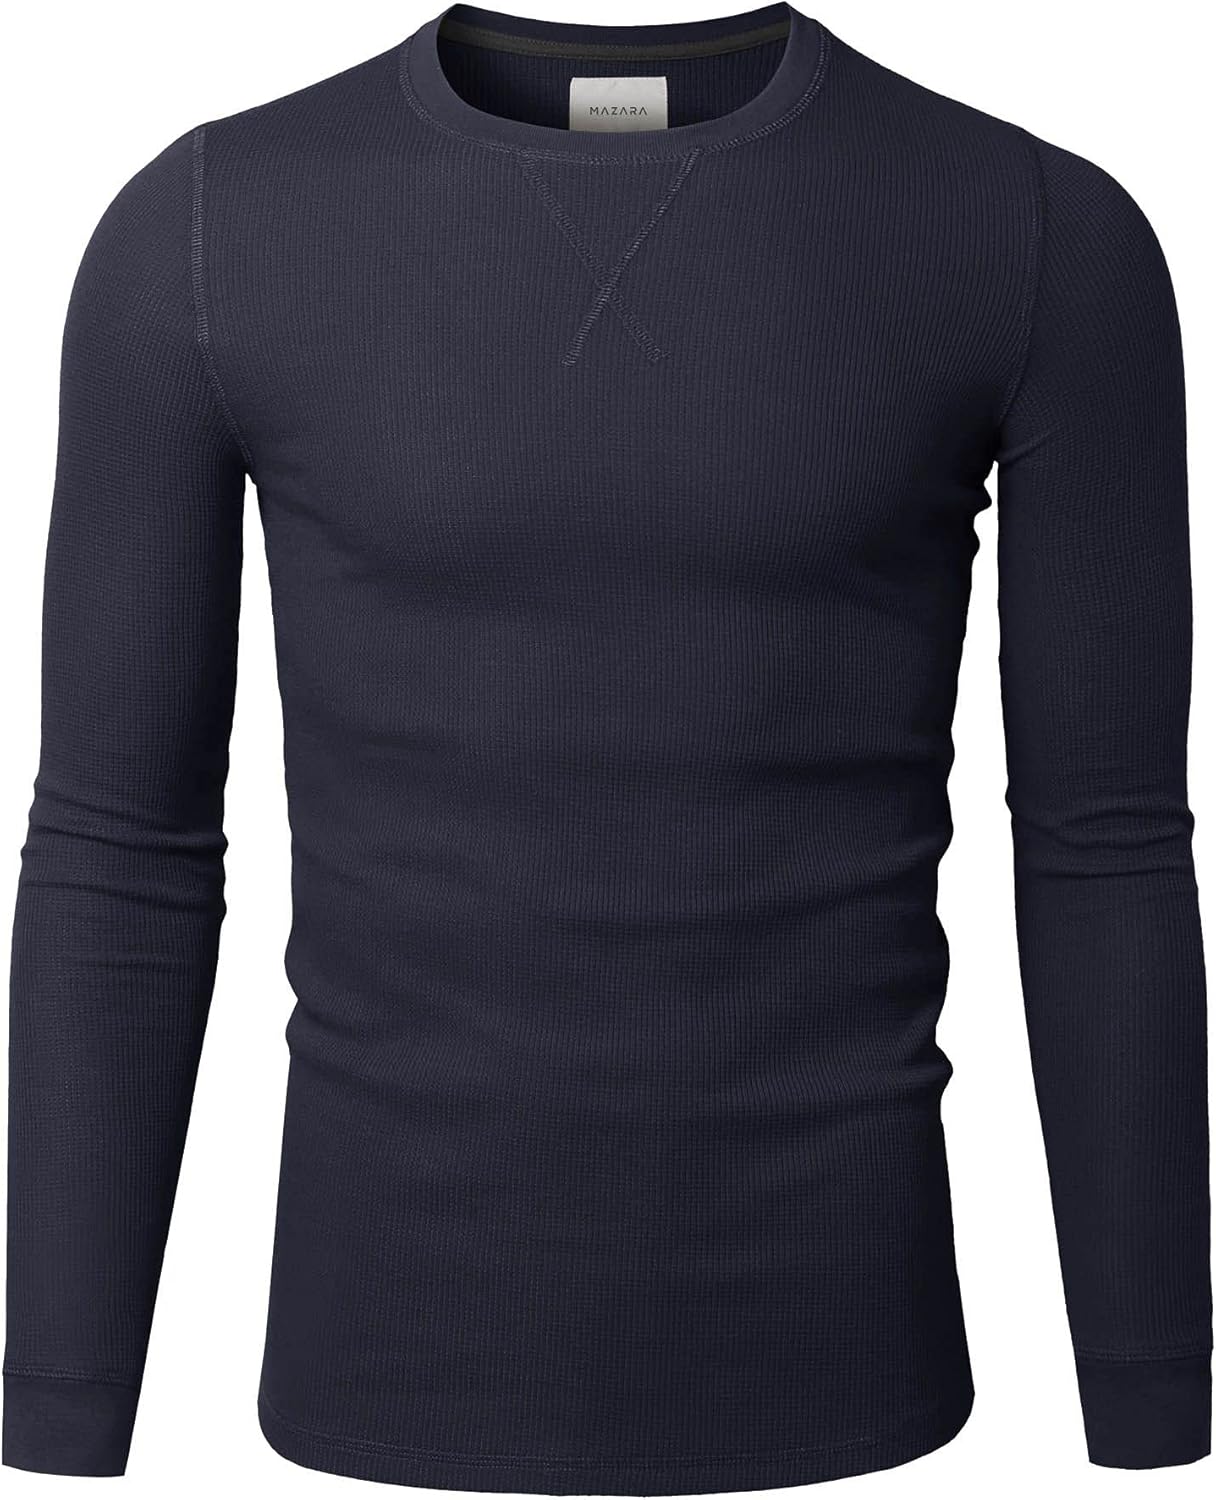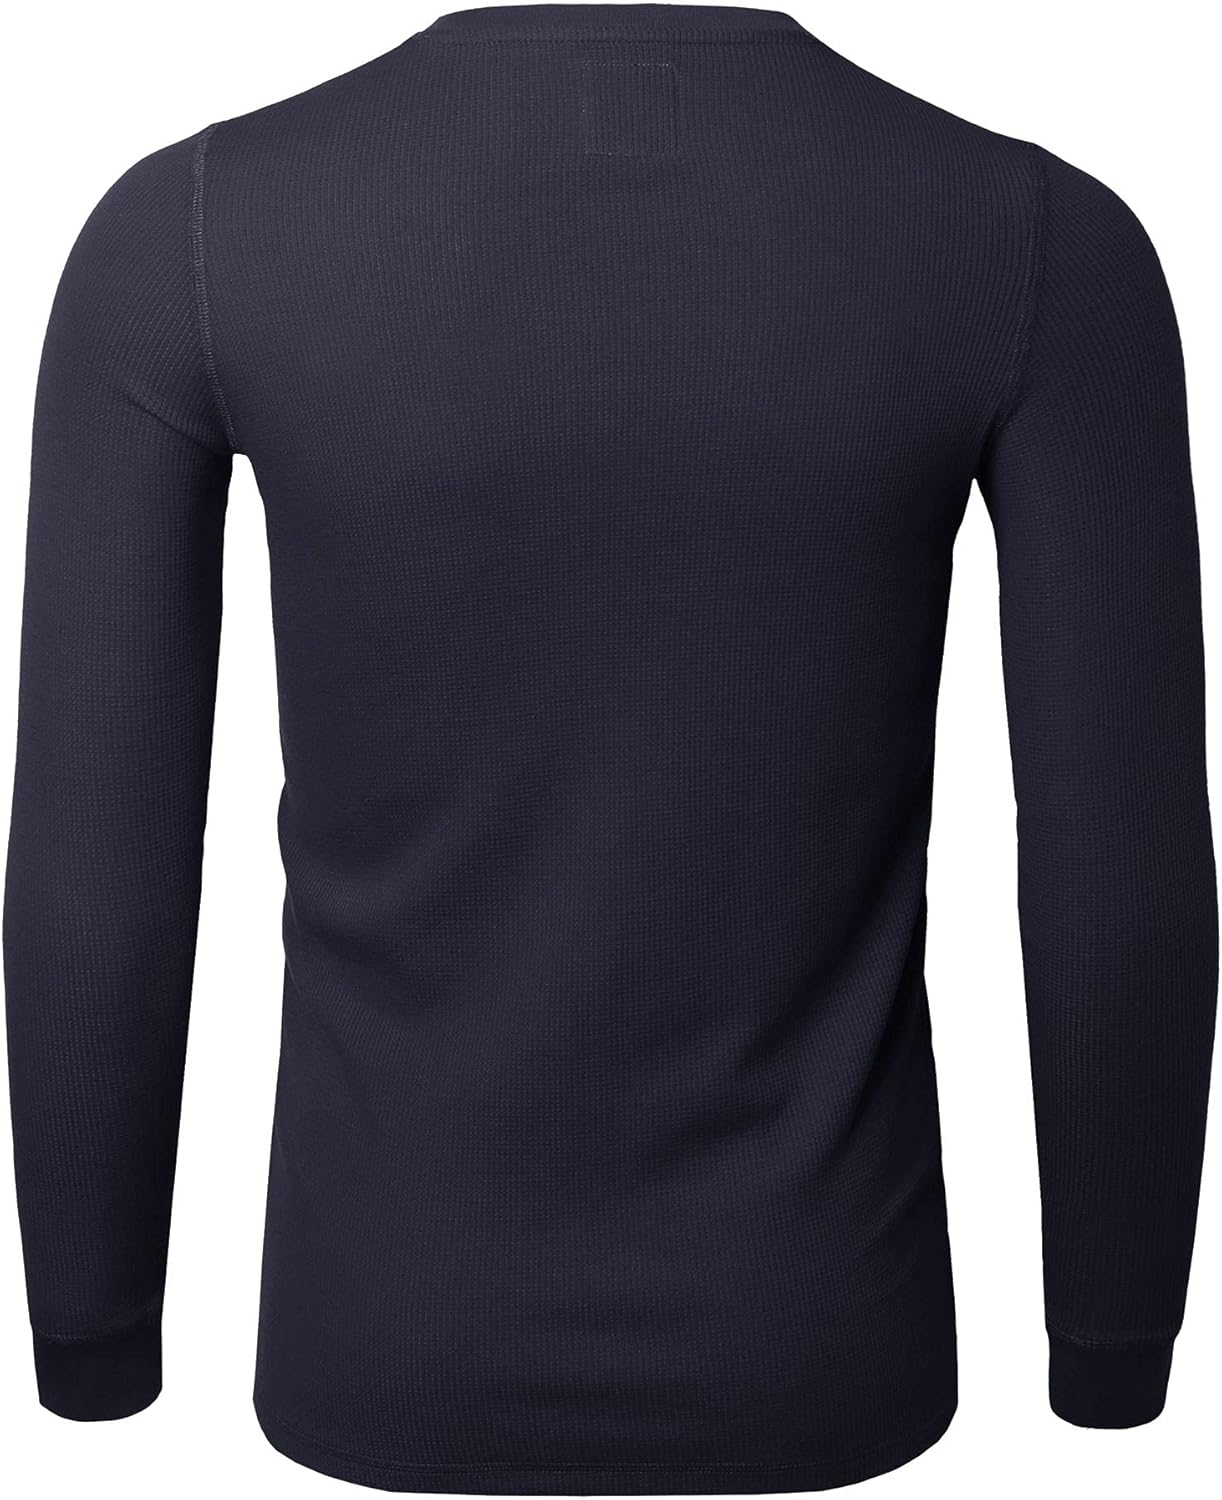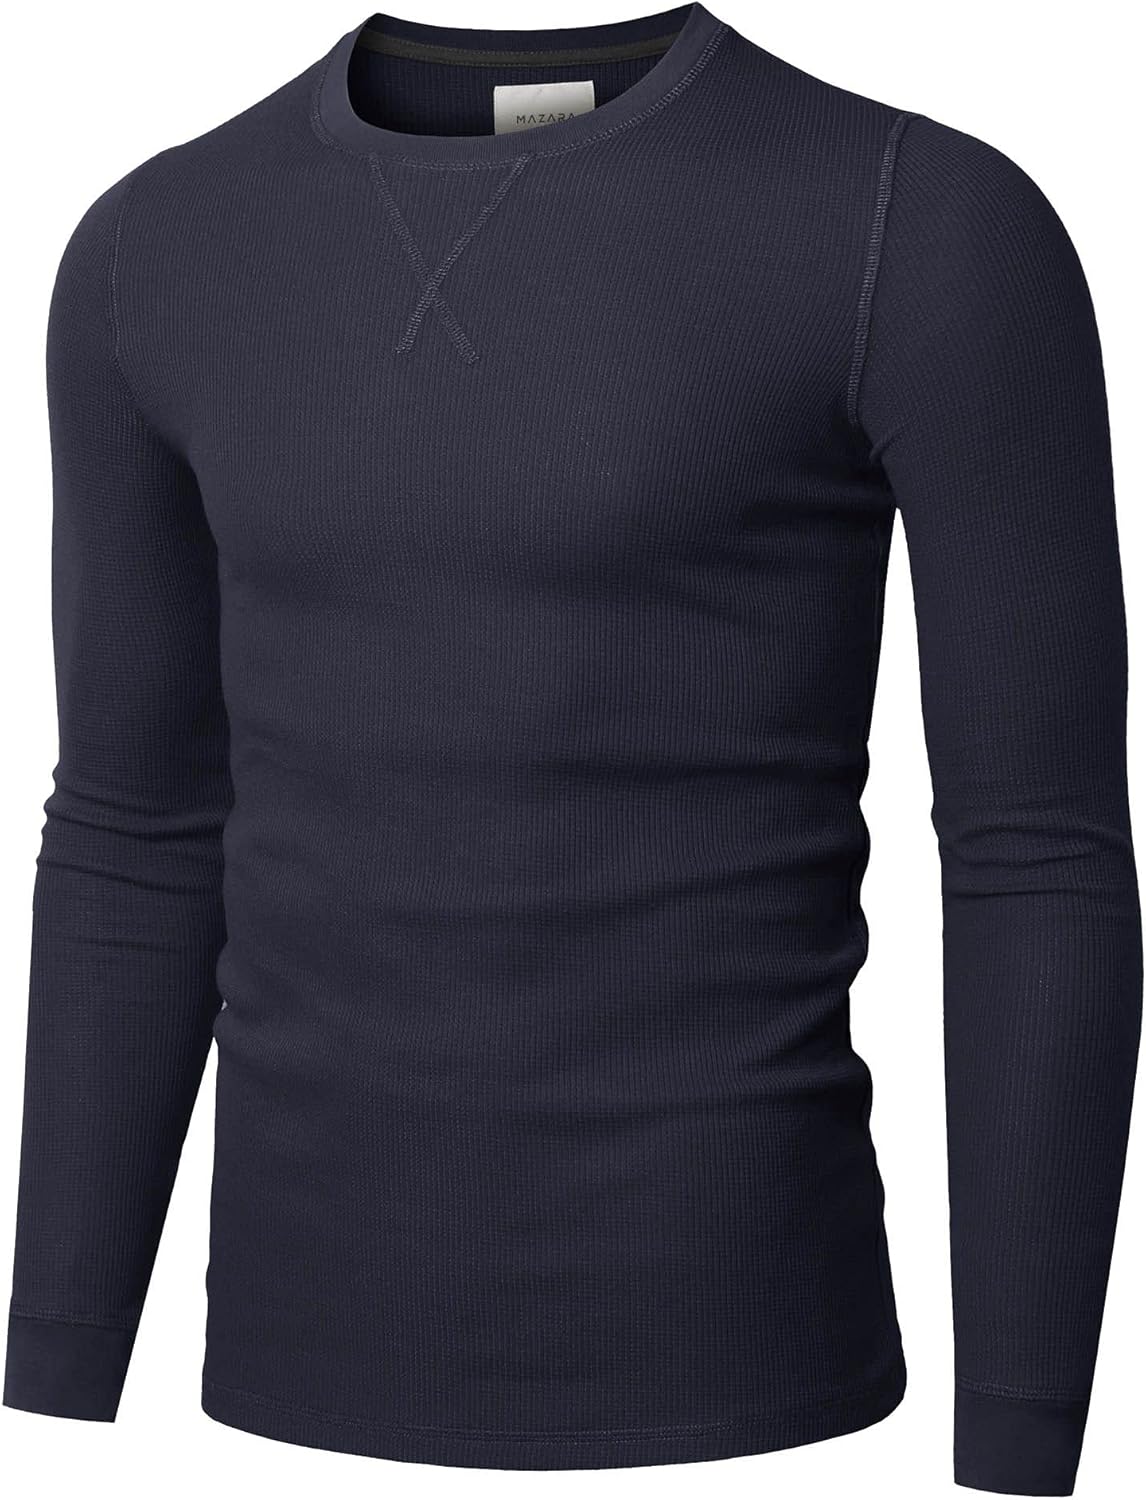
MAZARA Men's Premium Quality Long Sleeve Thermal T-Shirts
Category: AMAZON FASHION
MAZARA is a menswear store for those looking to discover a worldly, contemporary take on variant style of European men’s fashion brand and retailer. From urban jackets to slim-fit shirts, we present a considered edit of quality, shaped wearable clothes and accessories for every occasion and destination only for men. Our reputation and distinctive image has been consistently developed across an expanding number of products, brands, and markets around the world. Our enduring purpose, that guides everything we do, is to inspire the dream of a better life through authenticity and timeless style.
Features: 60% Cotton, 40% Polyester | Pull Over closure | Machine Wash | Slim fit, mid-weight, long sleeve, crew neck, banded cuff, waffle texture, flatlock neck stitch, double overlock stitch seam | This thermal knit, long-sleeve shirt is a comfy essential that will be an instant versatile go-to in your casual-day lineup. | Ocassion - Perfect for daily wear, working out, outside activities for fall and winter, as an undershirt for work or school, lounging at home and any other casual occasions. | Fabric contains 60% Cotton and 40% Polyester. Stretchy and soft waffle thermal knit contruction. | Garment care - Machine wash cold, only non-chlorine, bleach when needed, tumble dry low, do not iron decoration